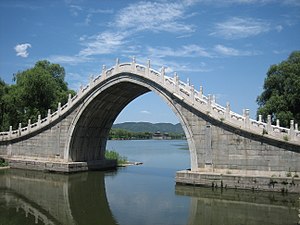
Buebro / Galleri
En Buebro er en bro, hvor selve buen er hovedbæresystemet. Buen kan være placeret over, under eller delvis over eller under brobanen.